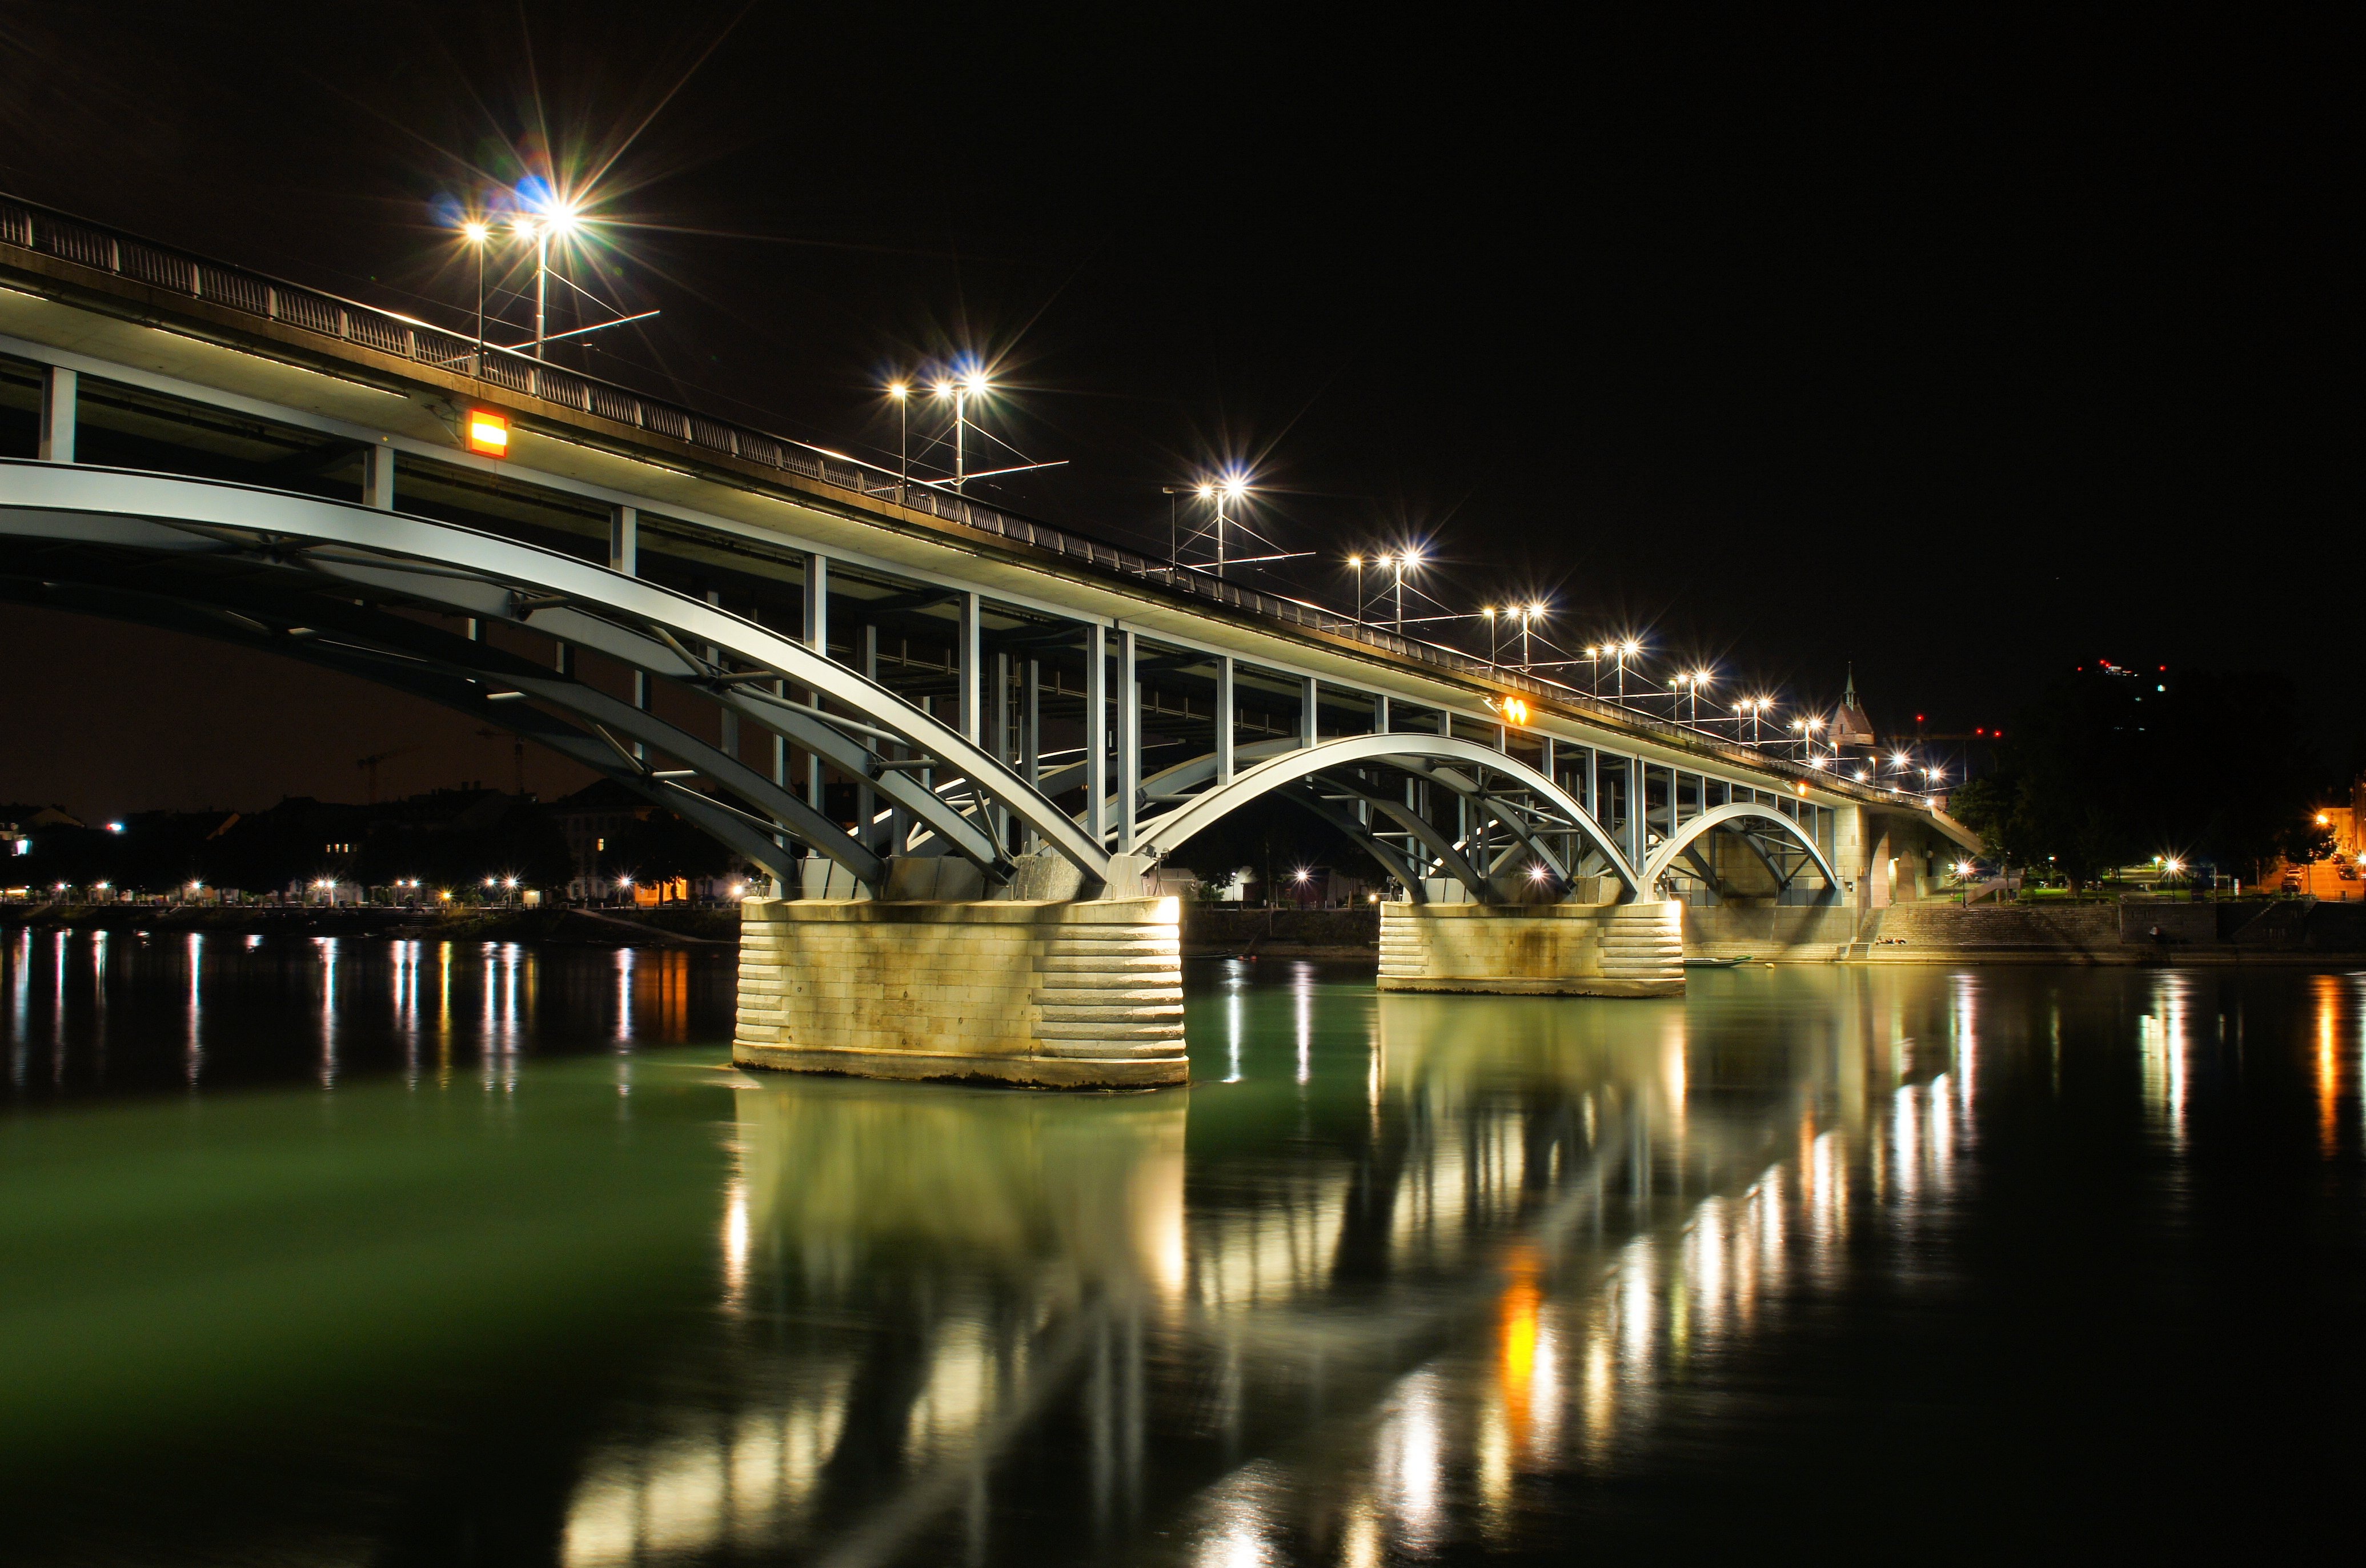
landscape, light, bridge, night, city, river, cityscape, dusk, europe, evening, reflection, landmark, waterway, night city, nonbuilding structure